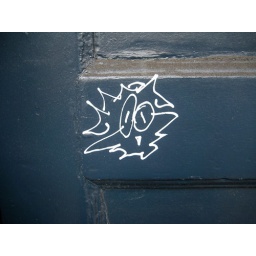
Someone doodled a face on a door on Guerrero Street in San Francisco.